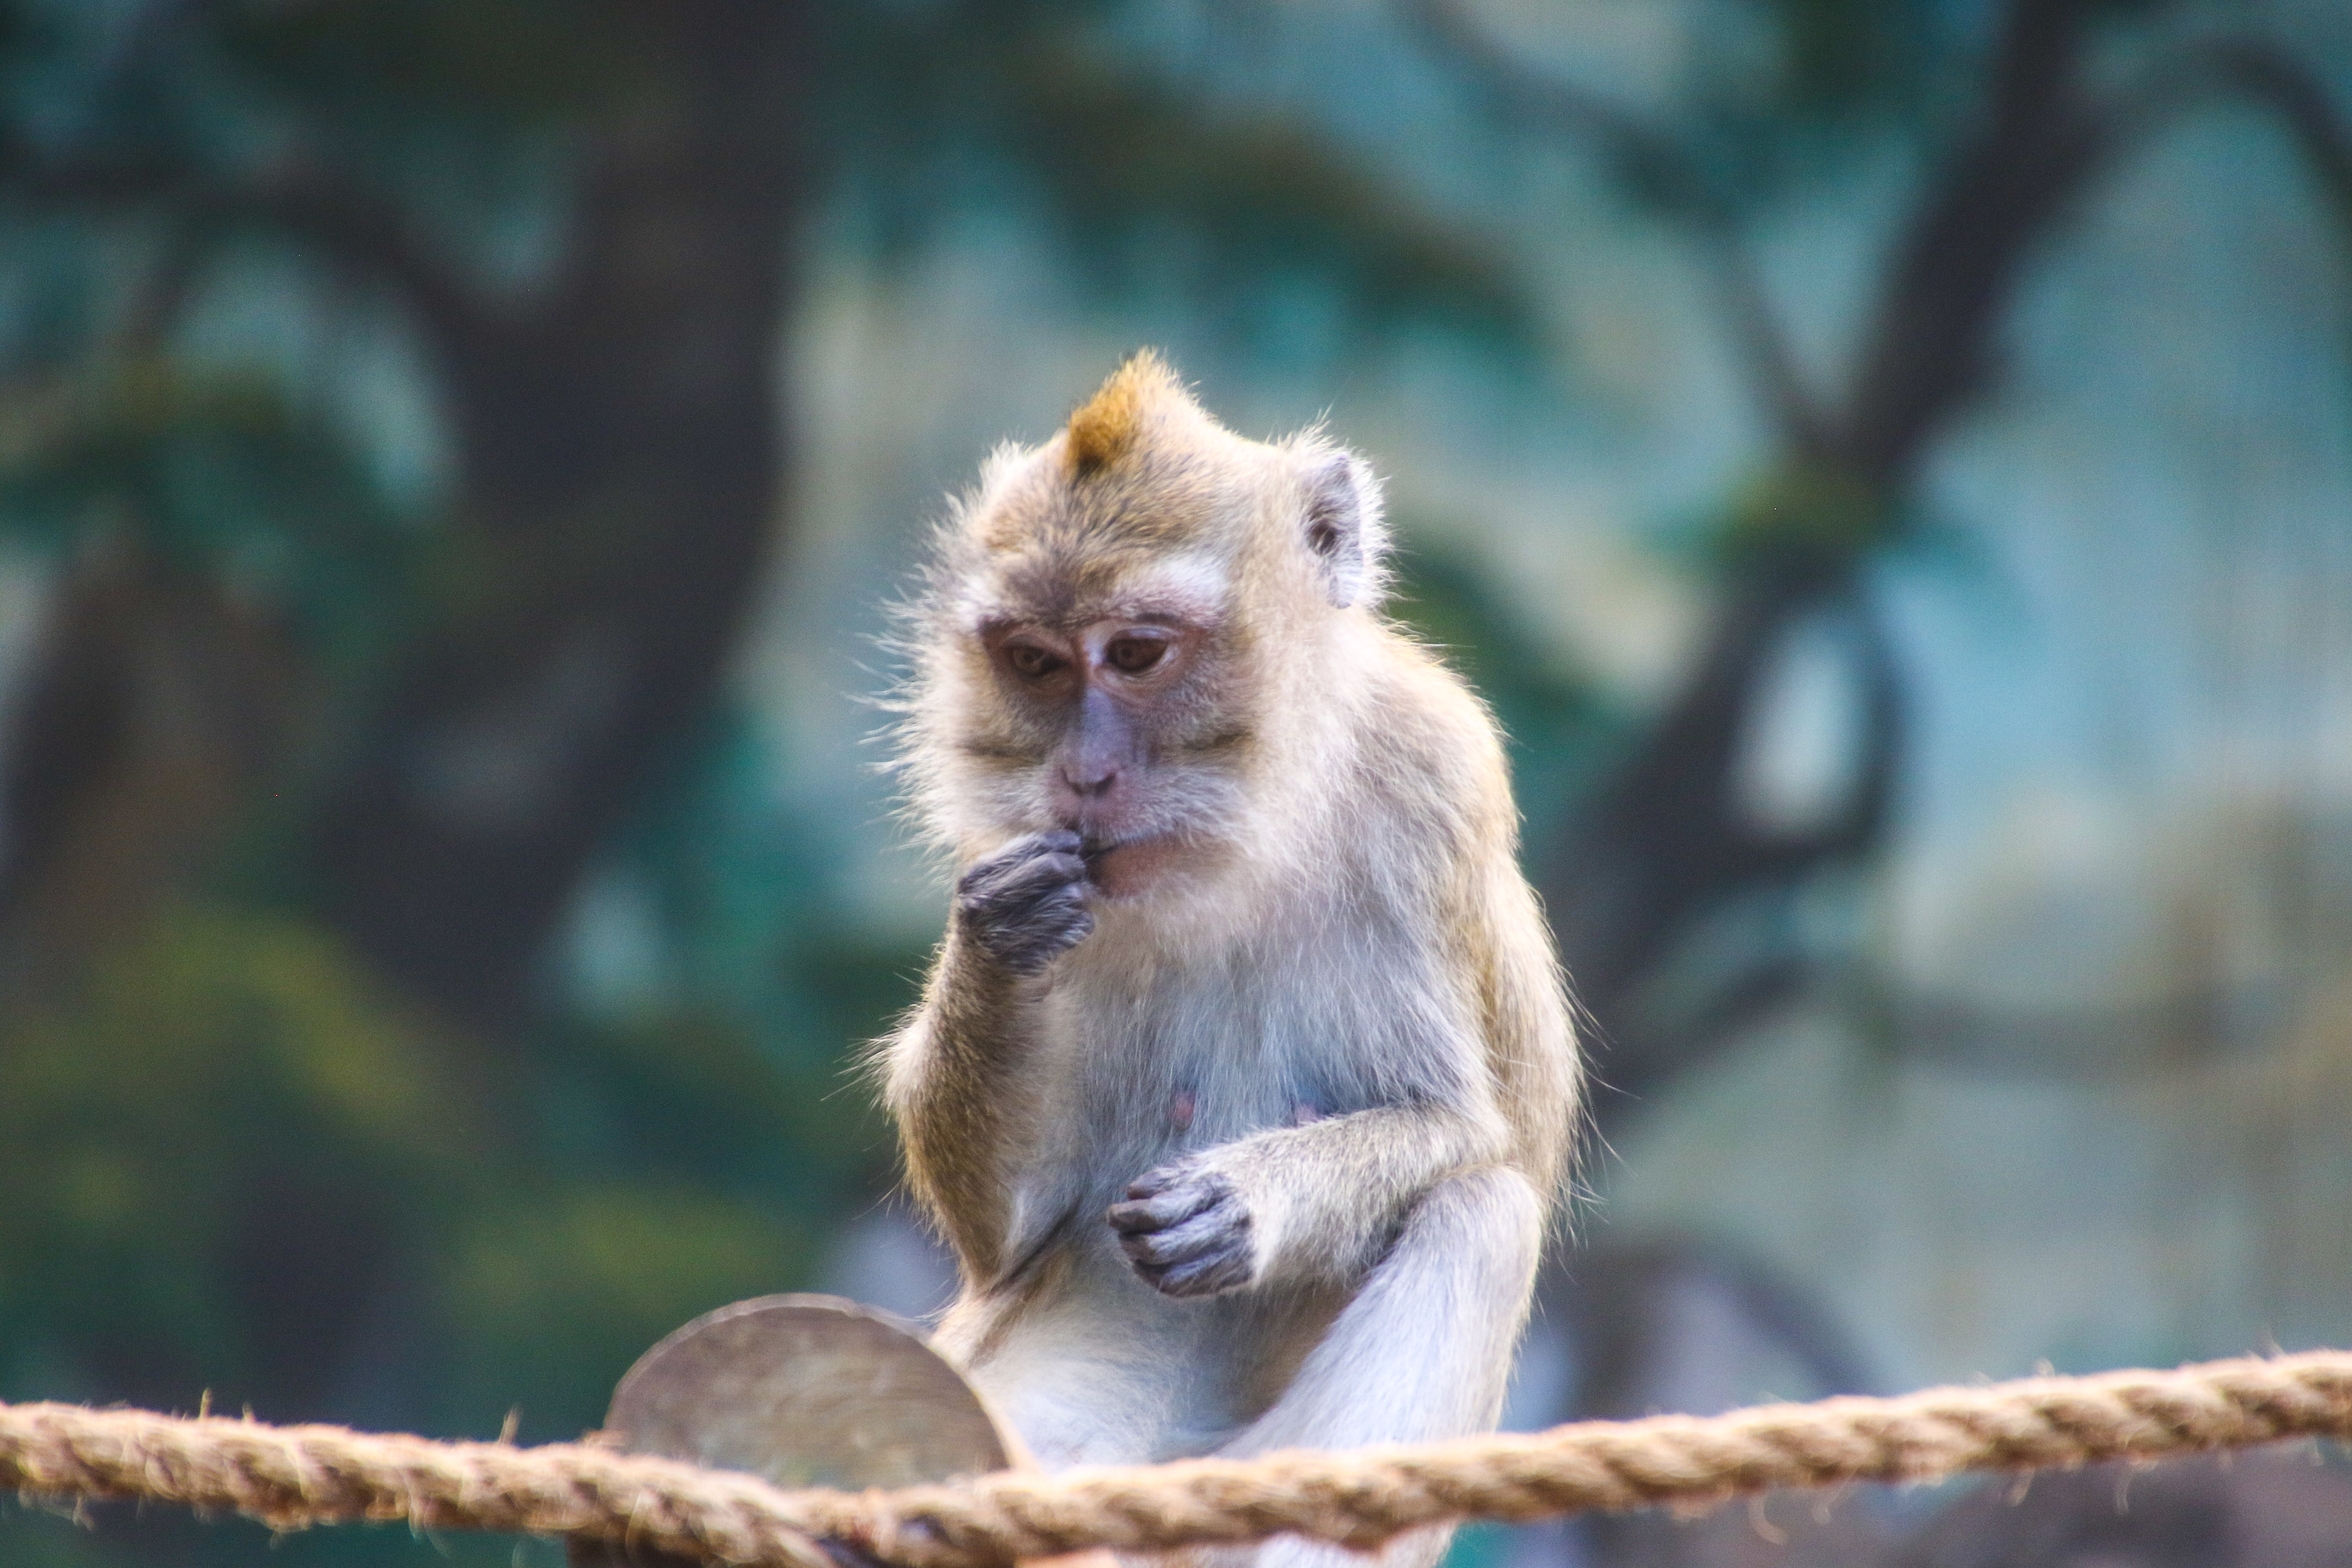
mammal, vertebrate, macaque, wildlife, primate, terrestrial animal, rhesus macaque, organism, tail, fawn